Lorraine Whitmarsh

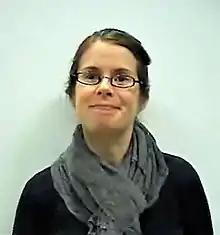
Whitmarsh in 2012

Lorraine Elisabeth Whitmarsh is a British psychologist and environmental scientist at the University of Bath. She serves as Director of the Centre for Climate Change and Social Transformations. Her research considers how the public engage with climate change, energy and transport.